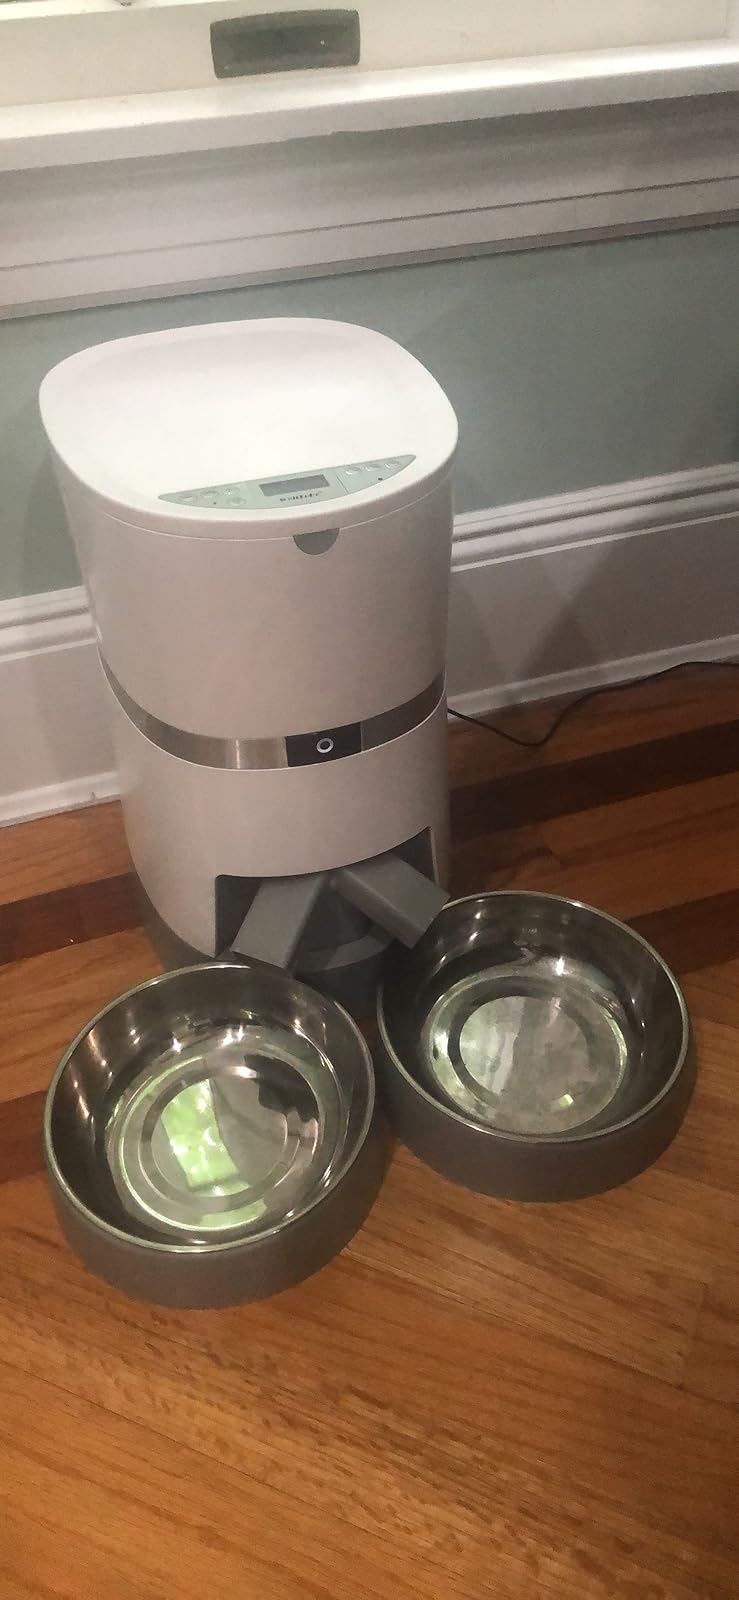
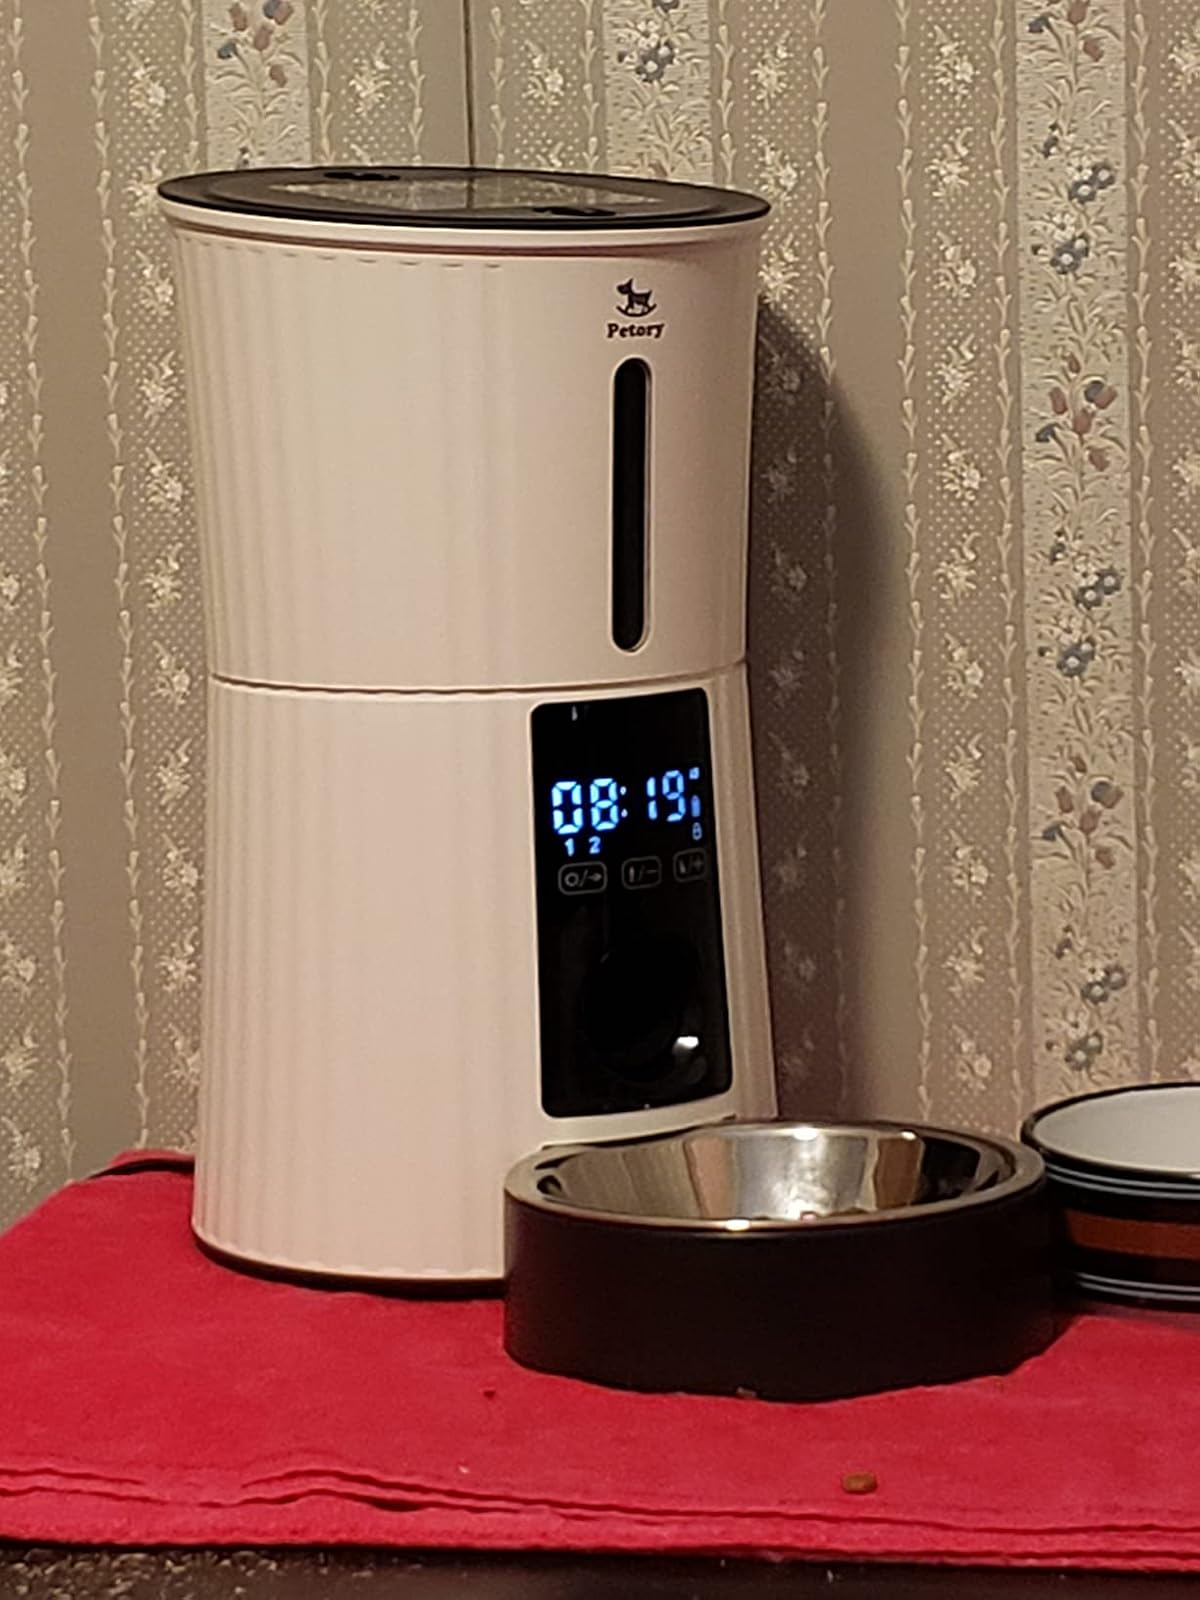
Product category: items_feeder
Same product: no